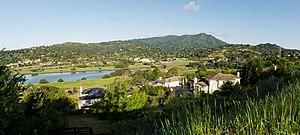
Mill Valley est une municipalité qui se trouve dans le comté de Marin en Californie. Sa population était de 13 903 habitants au recensement de 2010. Elle est située à 30 minutes au nord de la ville de San Francisco, de l'autre côté du pont du Golden Gate. Malgré sa population en diminution, Mill Valley est connue dans le monde pour sa vie artistique, les séquoias qui s'étendent sur la région, et plus généralement, le haut niveau de vie de ses habitants.